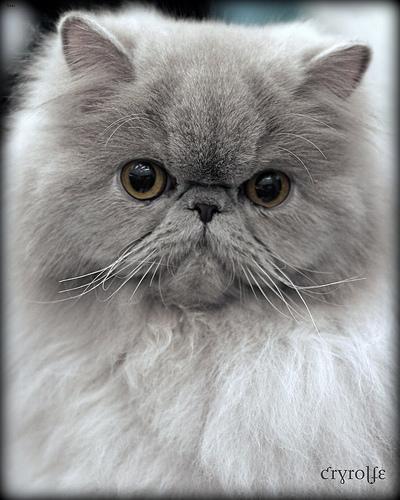
Persian